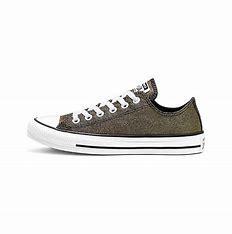
Brand: Converse
Model: Chuck Taylor All Star 1970S Canvas